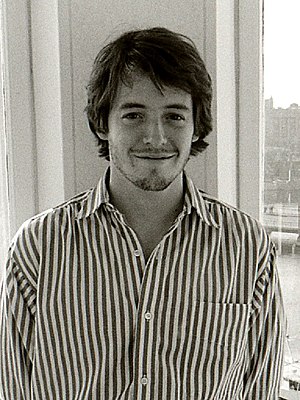
En vild pjækkedag
En vild pjækkedag er en amerikansk film fra 1986, instrueret af John Hughess.